Neoconservatism

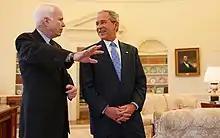
President George W. Bush and Senator John McCain at the White House, 5 March 2008, after McCain became the Republican presumptive presidential nominee

John McCain, who was the Republican candidate for the 2008 United States presidential election, endorsed continuing the second Iraq War, "the issue that is most clearly identified with the neoconservatives". "The New York Times" reported further that his foreign policy views combined elements of neoconservatism and the main competing conservative opinion, pragmatism, also known as realism: